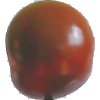
Label: Tomato Maroon 1